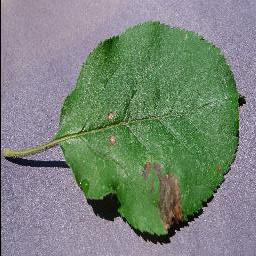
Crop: apple
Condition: black_rot